Attacks on schools during the Israeli invasion of Gaza

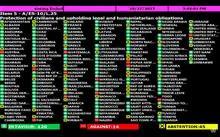
On 27 October, the United Nations General Assembly passed Resolution ES-10/21 calling for an "immediate and sustained" humanitarian truce and cessation of hostilities.

Since the outbreak of the Gaza war on 7 October 2023, the Israel Defense Forces (IDF) has conducted attacks (including numerous airstrikes) on more than 200 educational facilities, including universities, in the Gaza Strip.